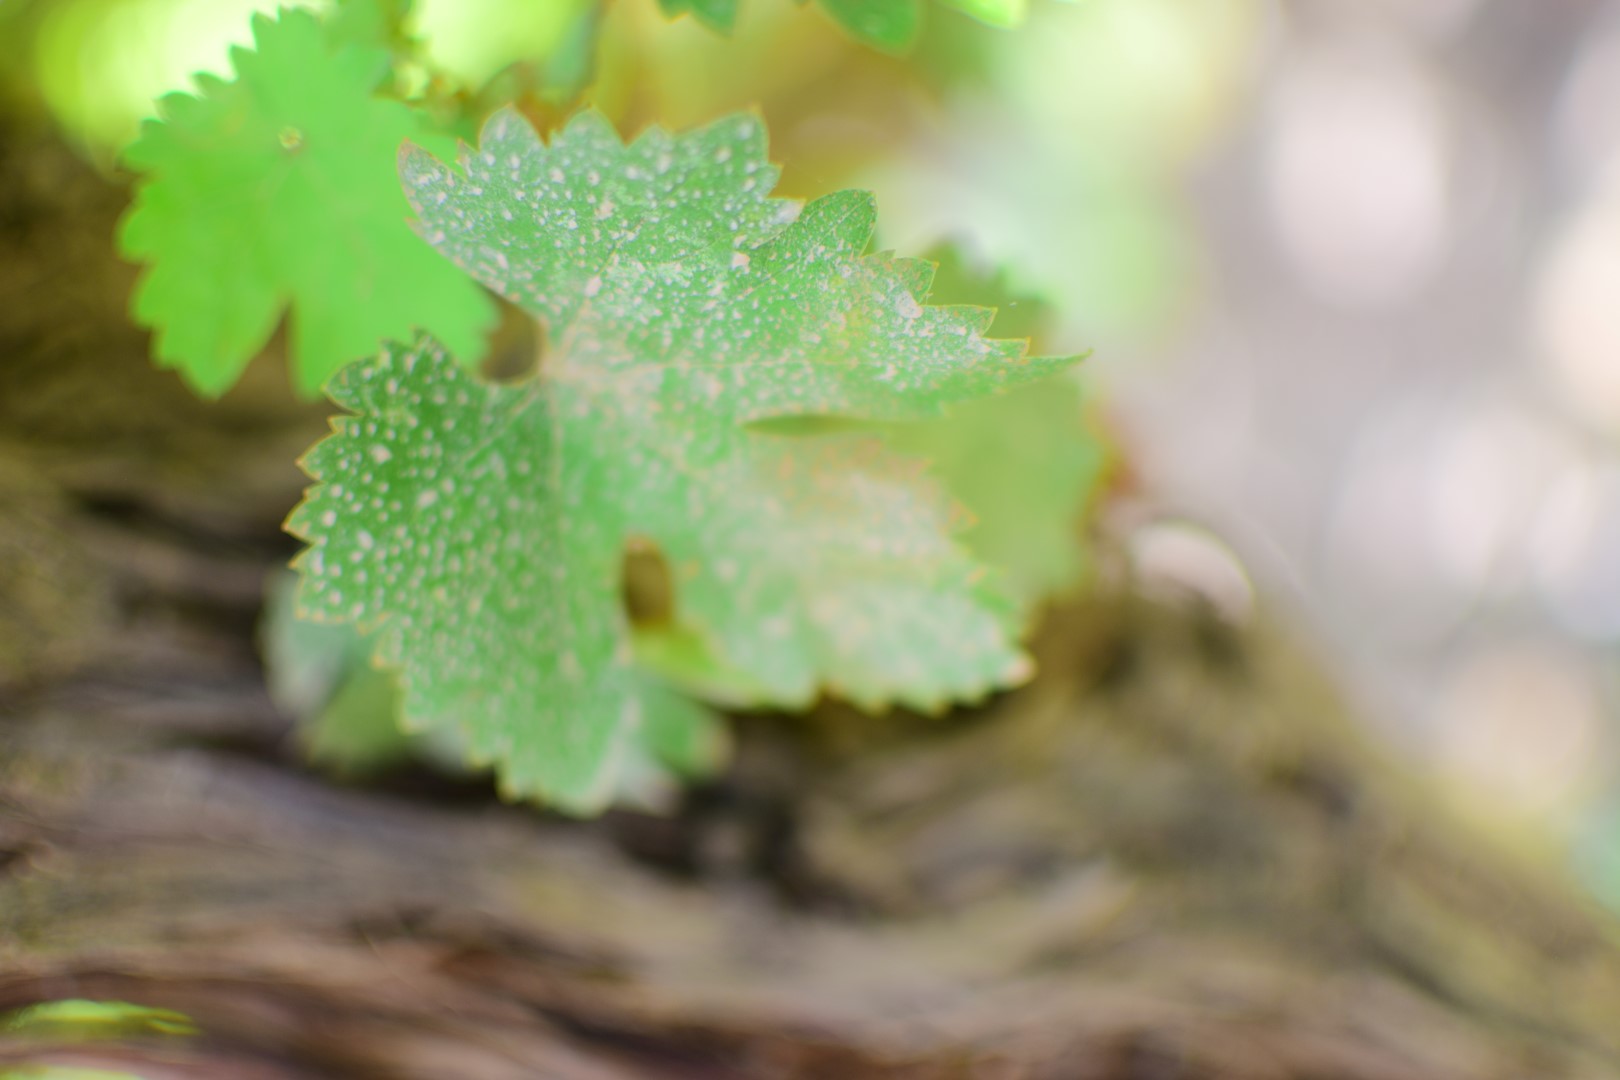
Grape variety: Shdah